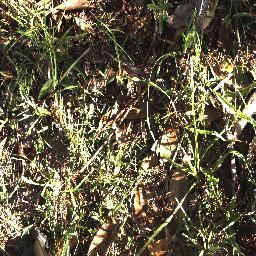
Label: negative